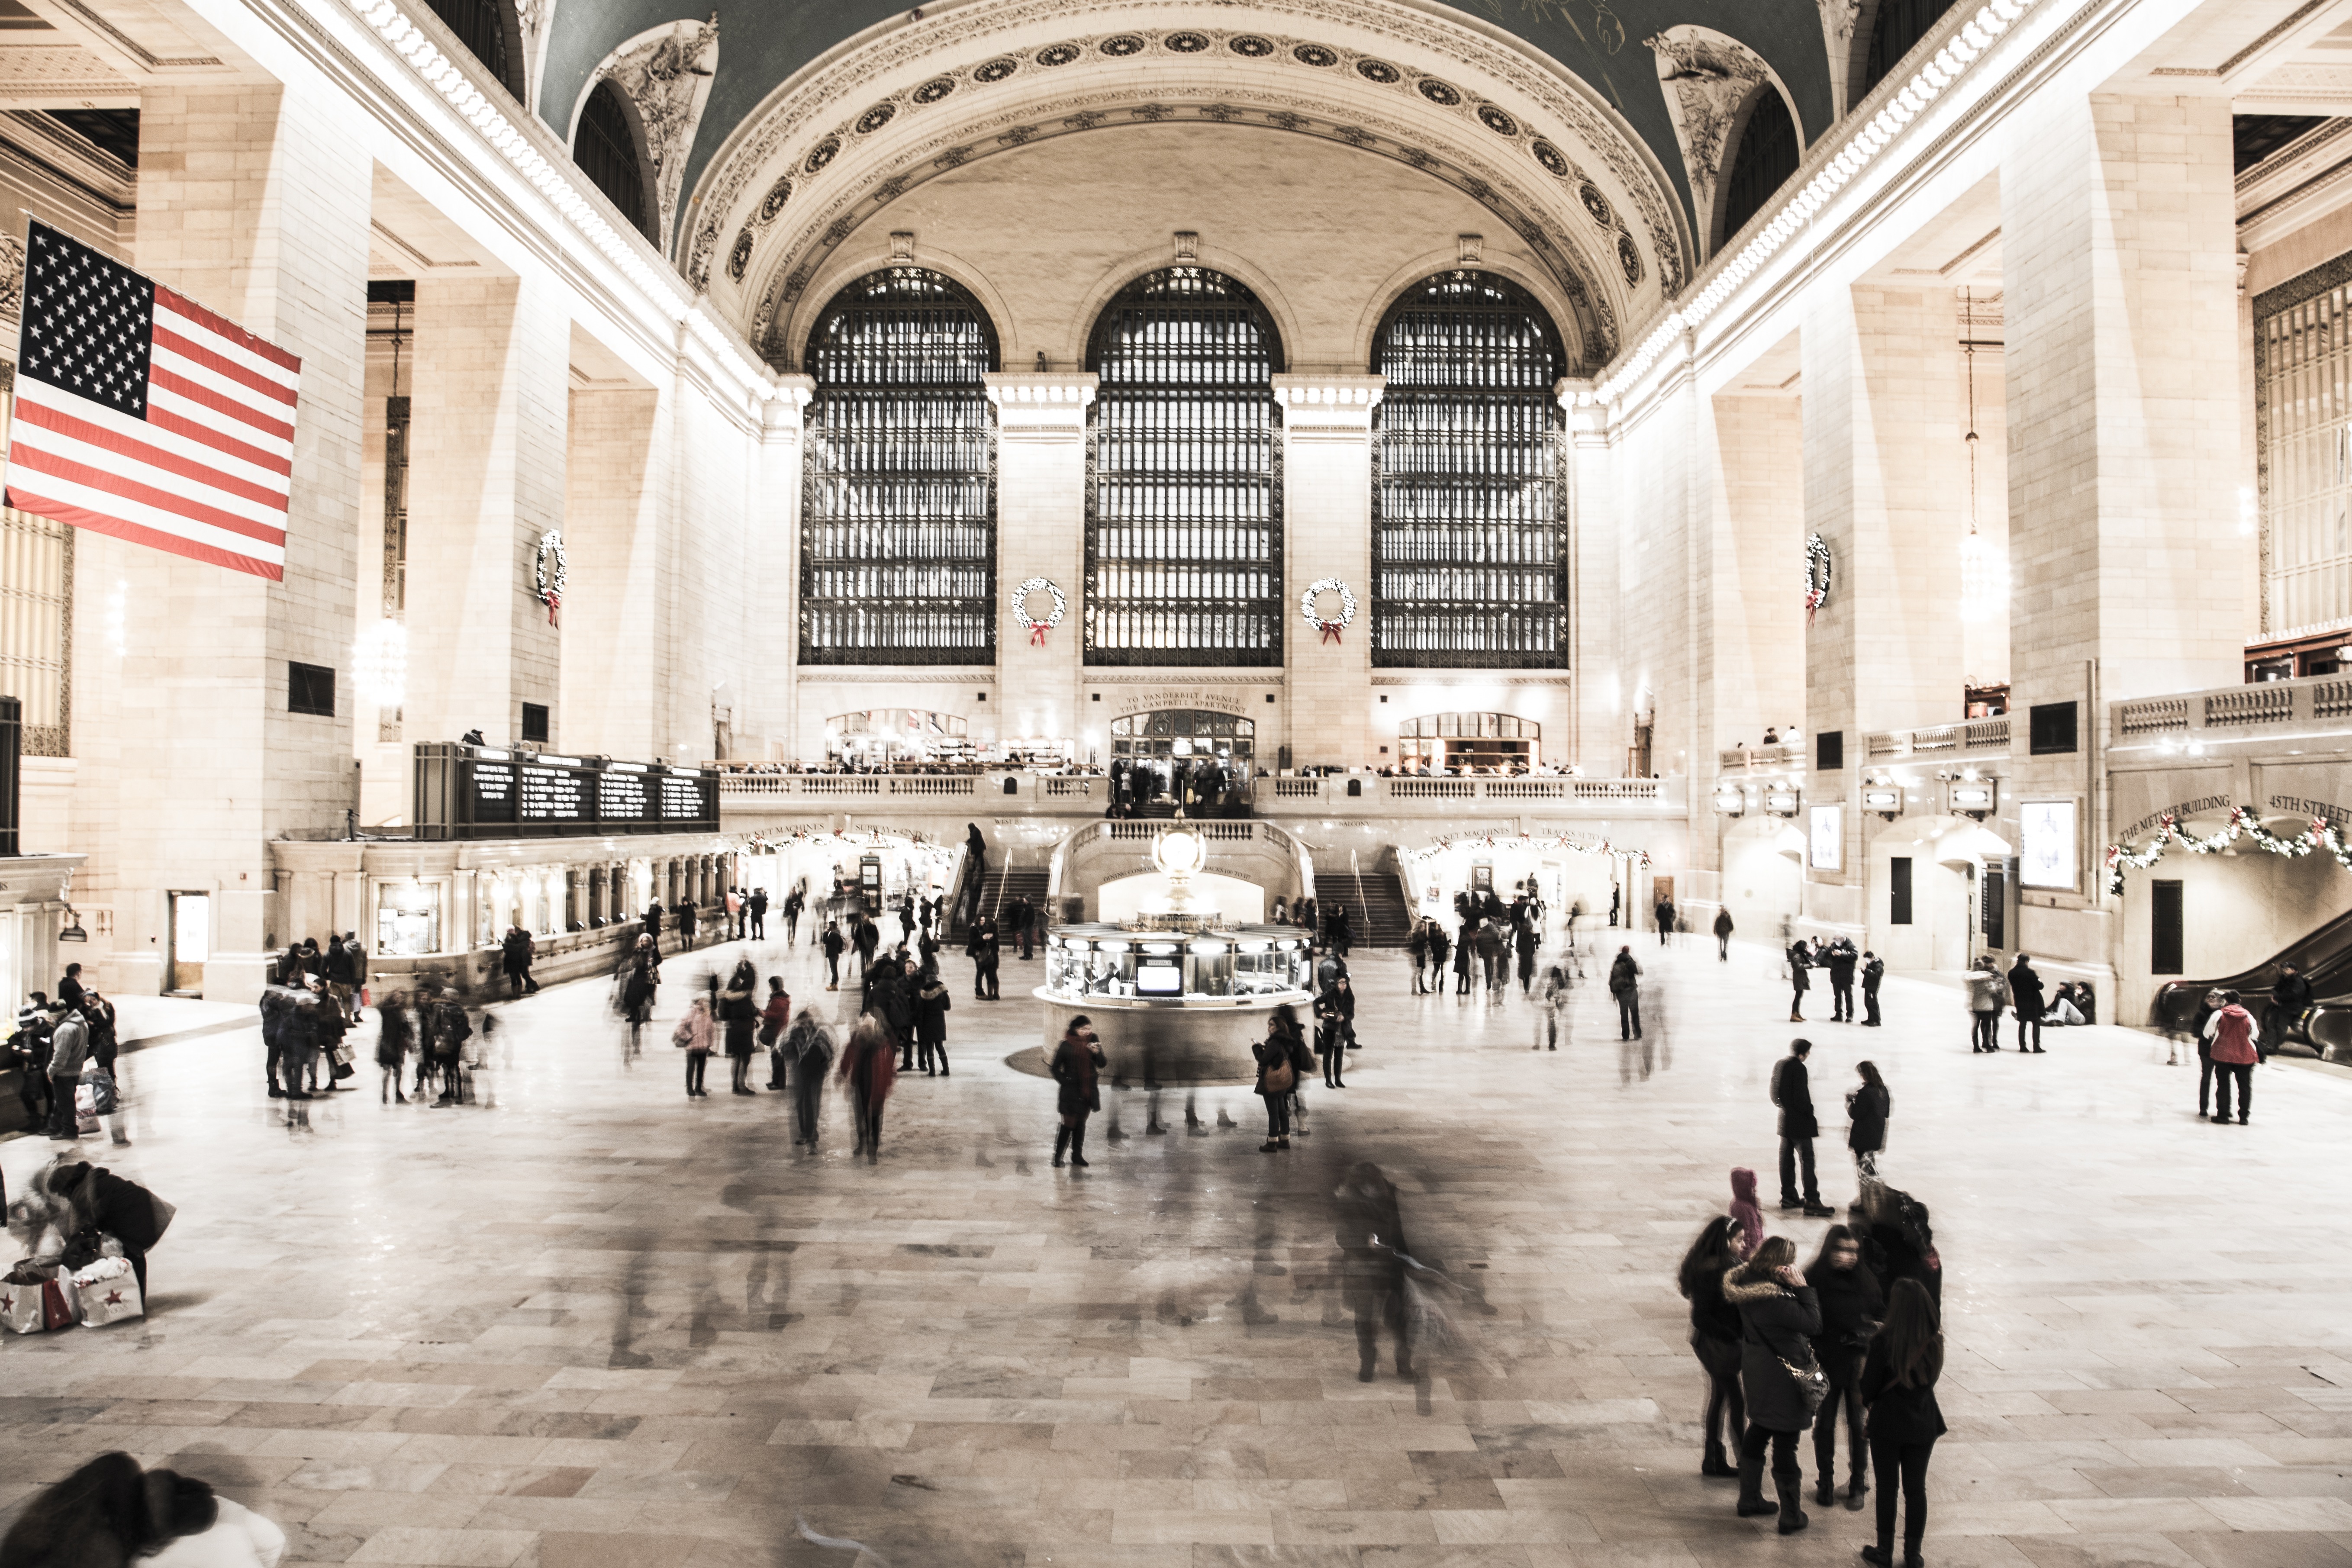
people, building, palace, city, new york, travel, plaza, train station, speed, movement, town square, arcade, tourist attraction, art gallery, ancient history, human settlement